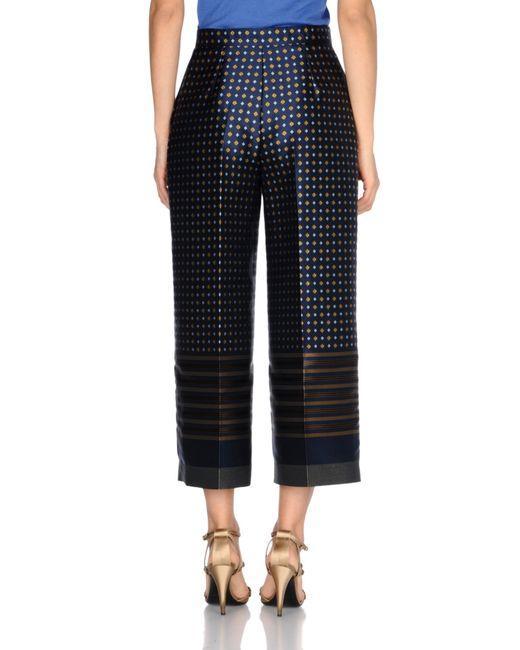
W für Damen gerade Hose schwarz